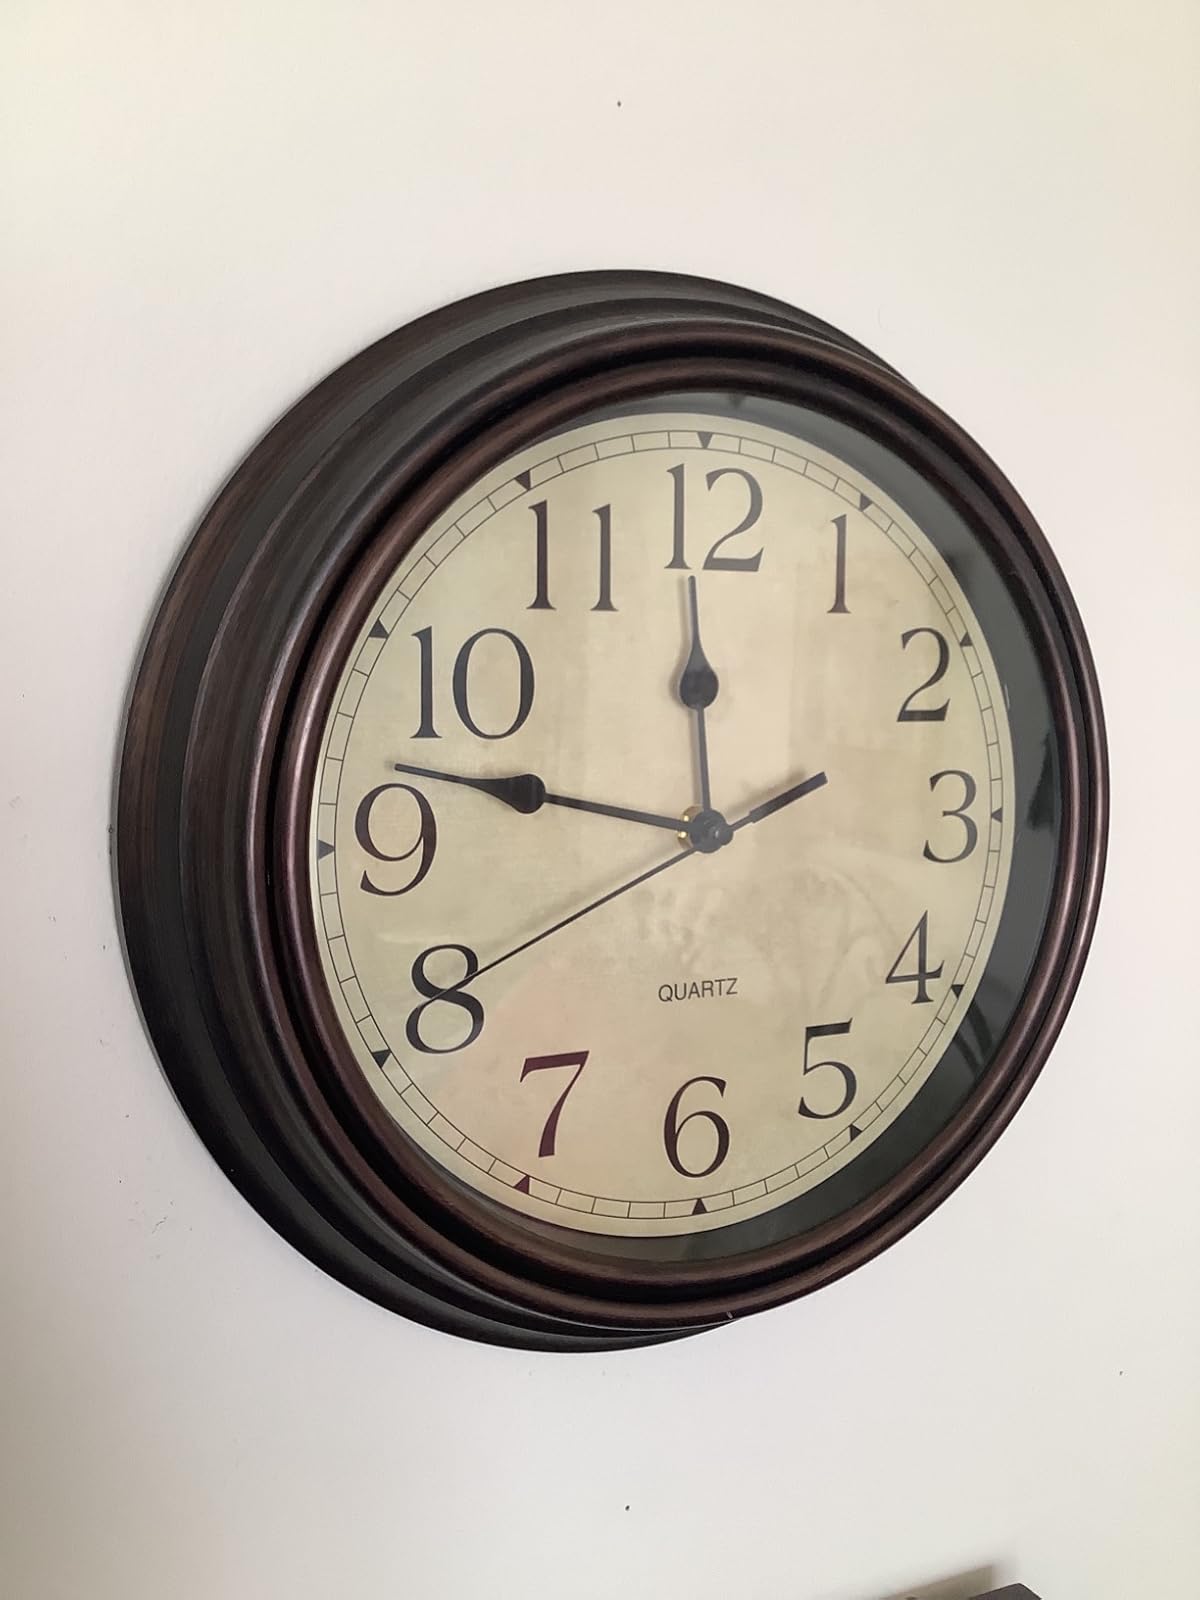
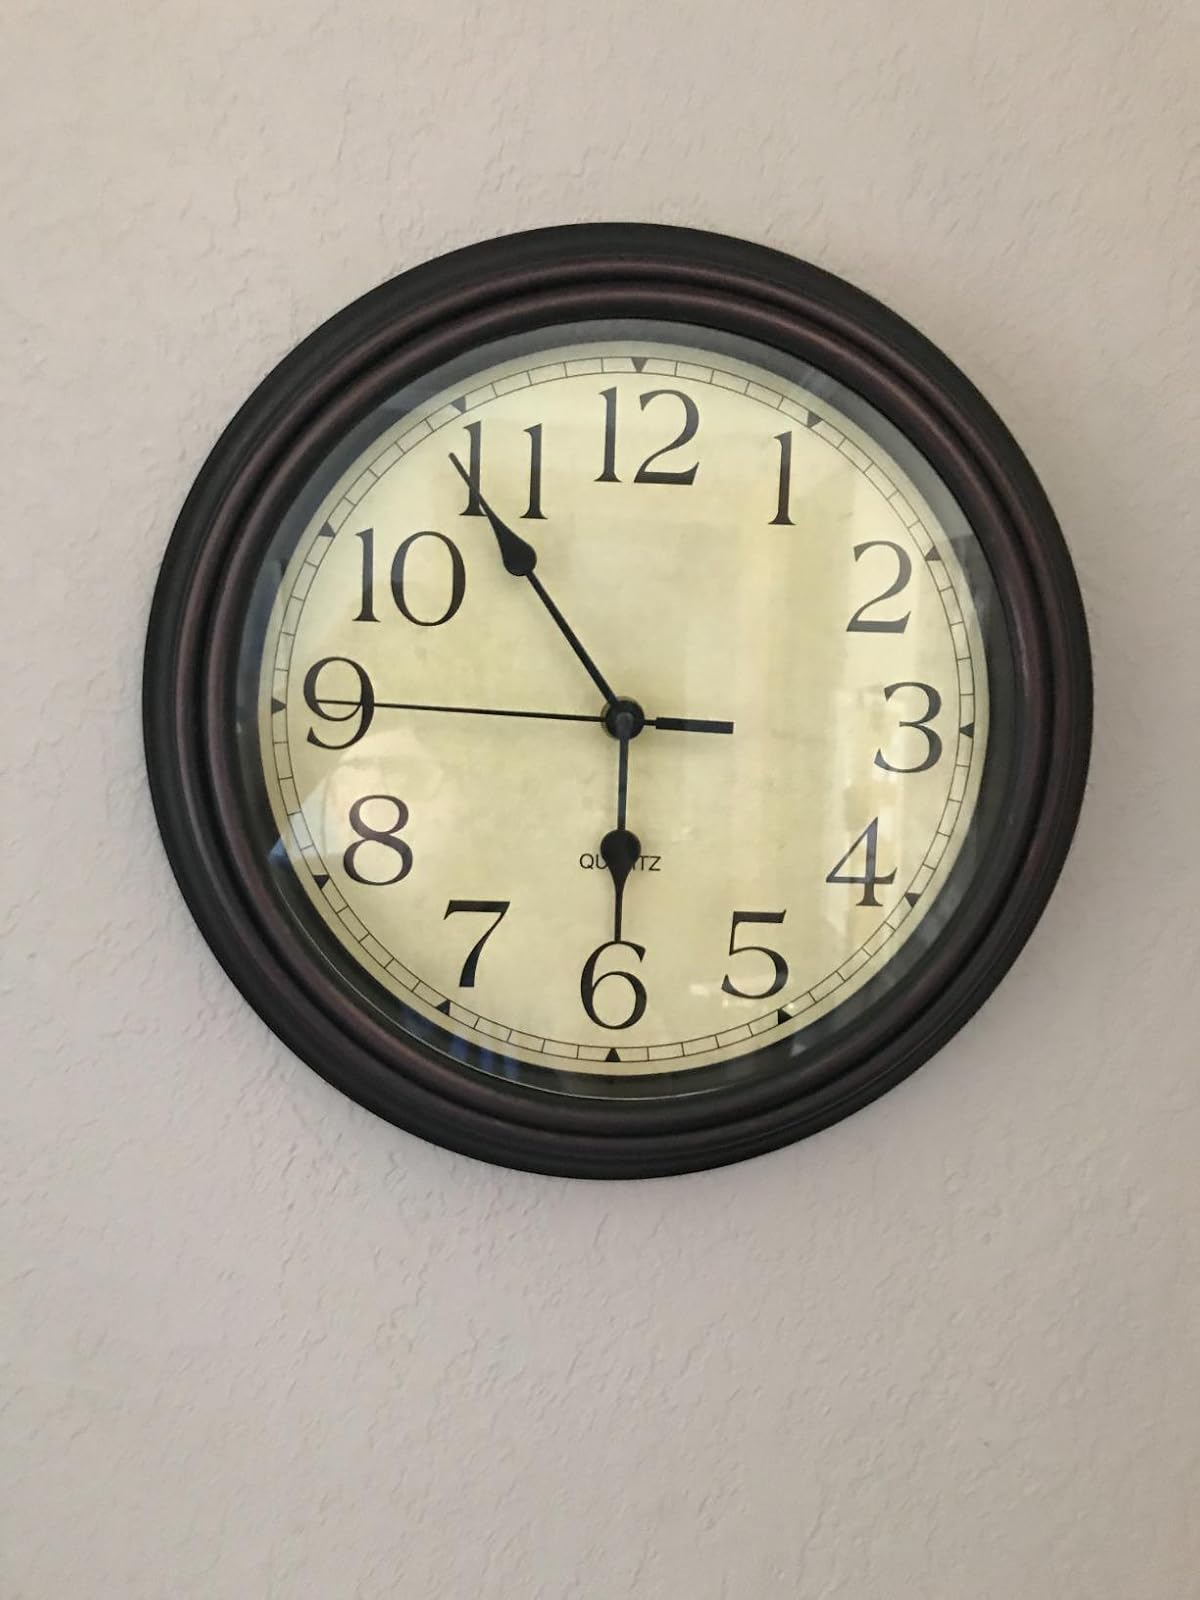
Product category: clock
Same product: yes